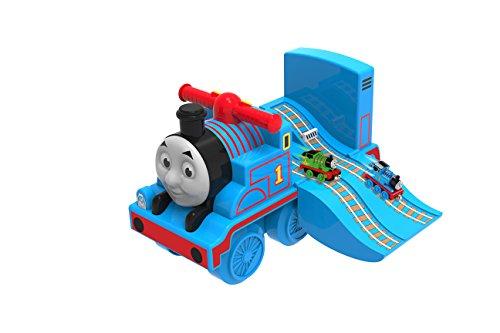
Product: Thomas & Friends Fast Tracks Ride-on
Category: Toys & Games | Tricycles, Scooters & Wagons | Ride-On Toys & Accessories
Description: Mini Thomas and Percy trains that coast down the fast tracks.
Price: $39.75
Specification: ProductDimensions:21x10.2x13inches|ItemWeight:5.9pounds|ShippingWeight:7.2pounds(Viewshippingratesandpolicies)|DomesticShipping:ItemcanbeshippedwithinU.S.|InternationalShipping:Thisitemisnoteligibleforinternationalshipping.LearnMore|ASIN:B01N95640A|Itemmodelnumber:03783|Manufacturerrecommendedage:12month-3years|Batteries:2AAbatteriesrequired.(included)